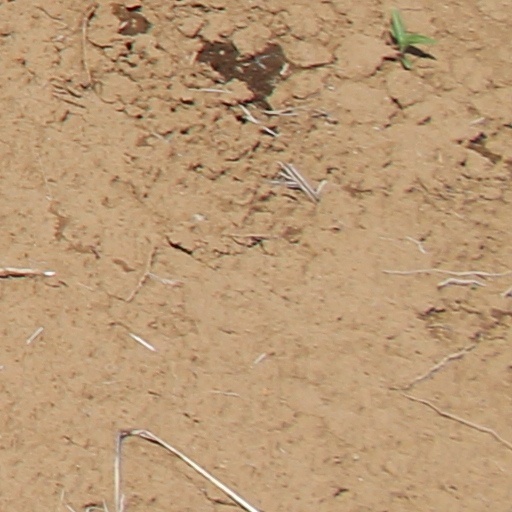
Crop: wheat